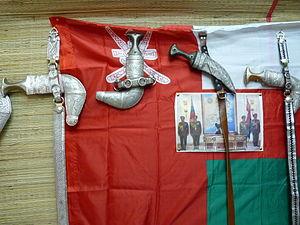
Symboles d'Oman (Nizwa)
Le kandjar est une arme blanche orientale. C'est, notamment, le poignard à lame très large et recourbée porté à la taille par les hommes au sultanat d'Oman lors des cérémonies. Il se glisse dans la ceinture – argent ou cuir – qui maintient la dishdasha, le costume traditionnel.